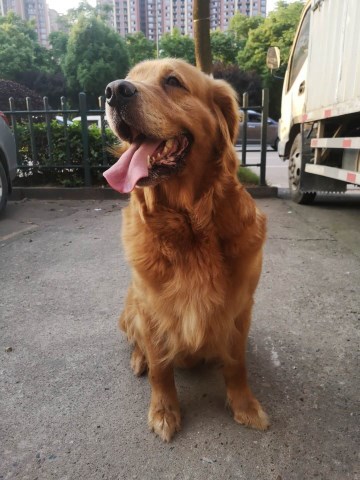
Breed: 5355-n000126-golden_retriever